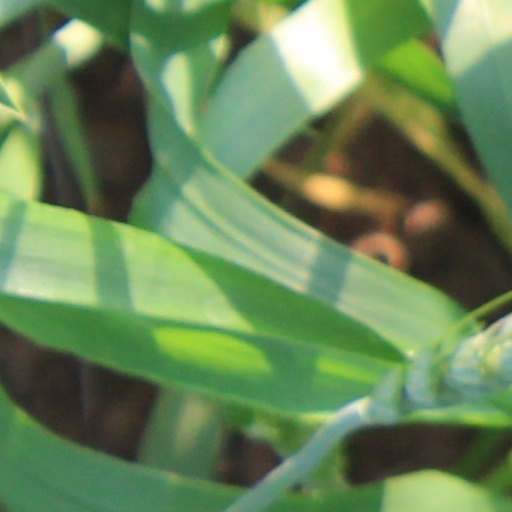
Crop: wheat